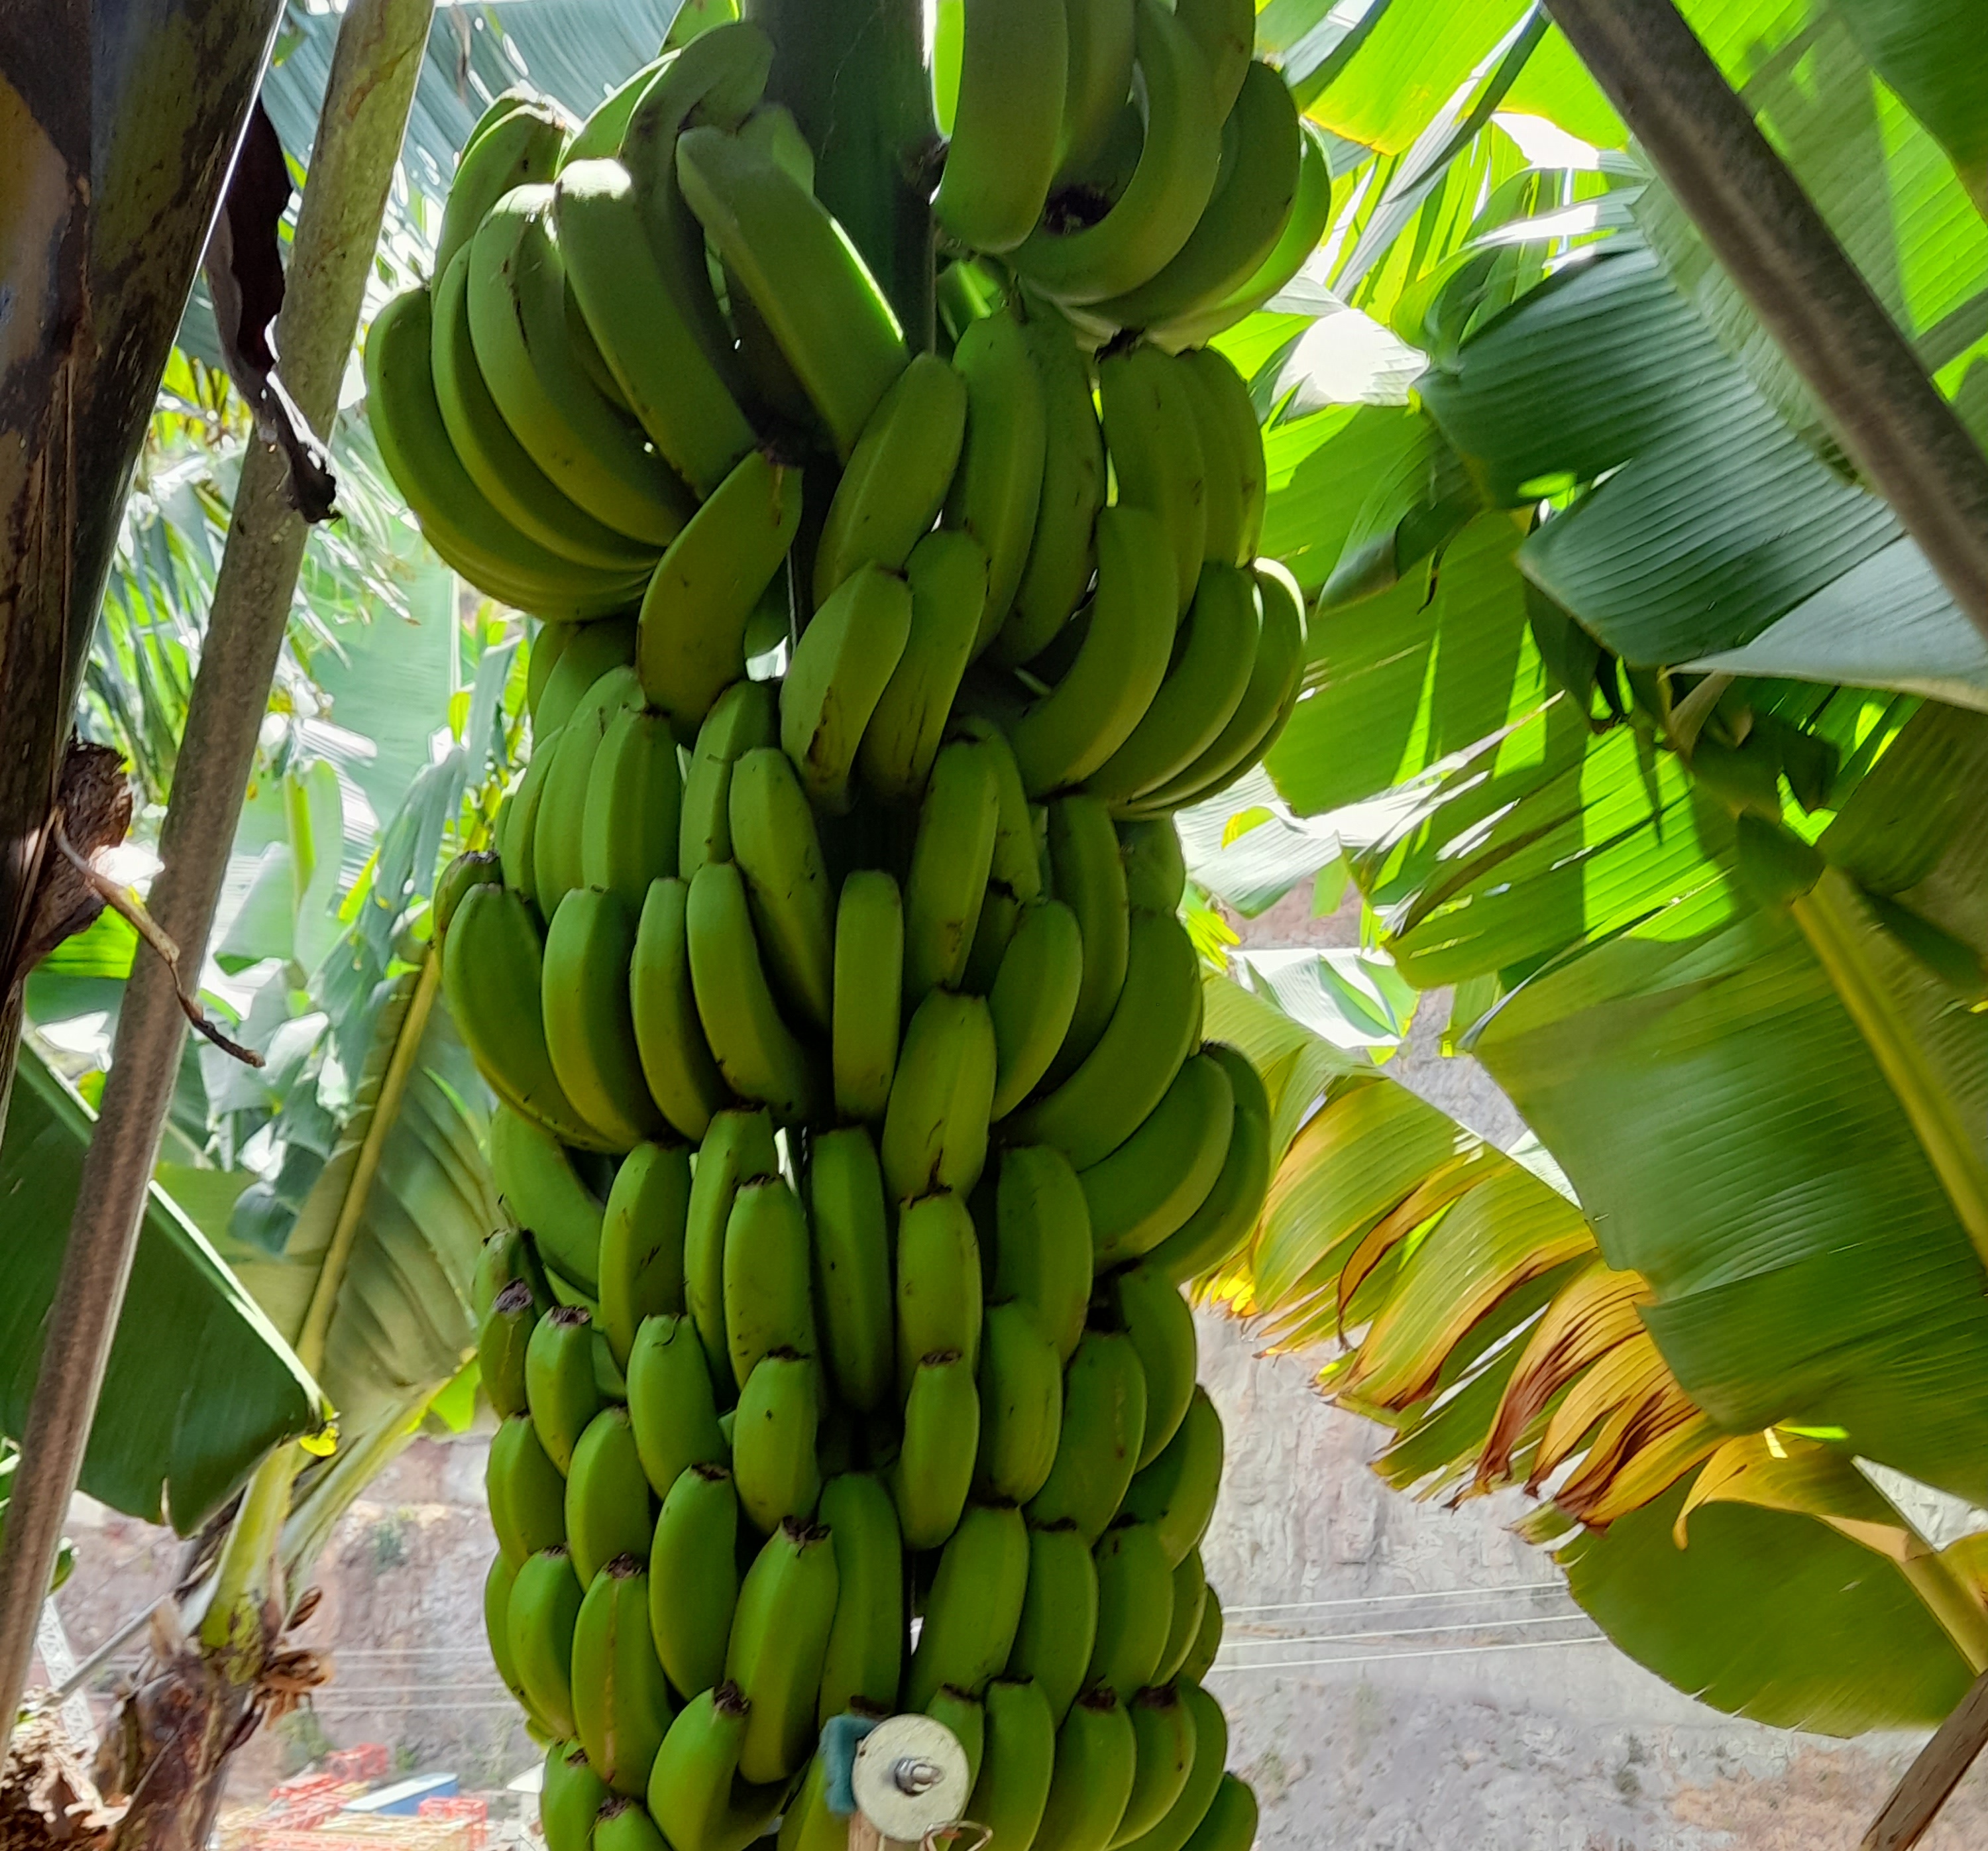
Label: Keep